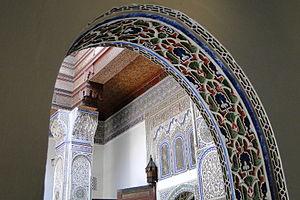
Ceci est une liste des monuments classés par le ministère de culture marocain aux alentours de Meknès.
Le palais Dar Jamaï fut édifié en 1882 dans la ville de Meknès au Maroc par Mohamed ben Larbi Jamaï, grand Vizir du Sultan Moulay Hassan 1ᵉʳ.